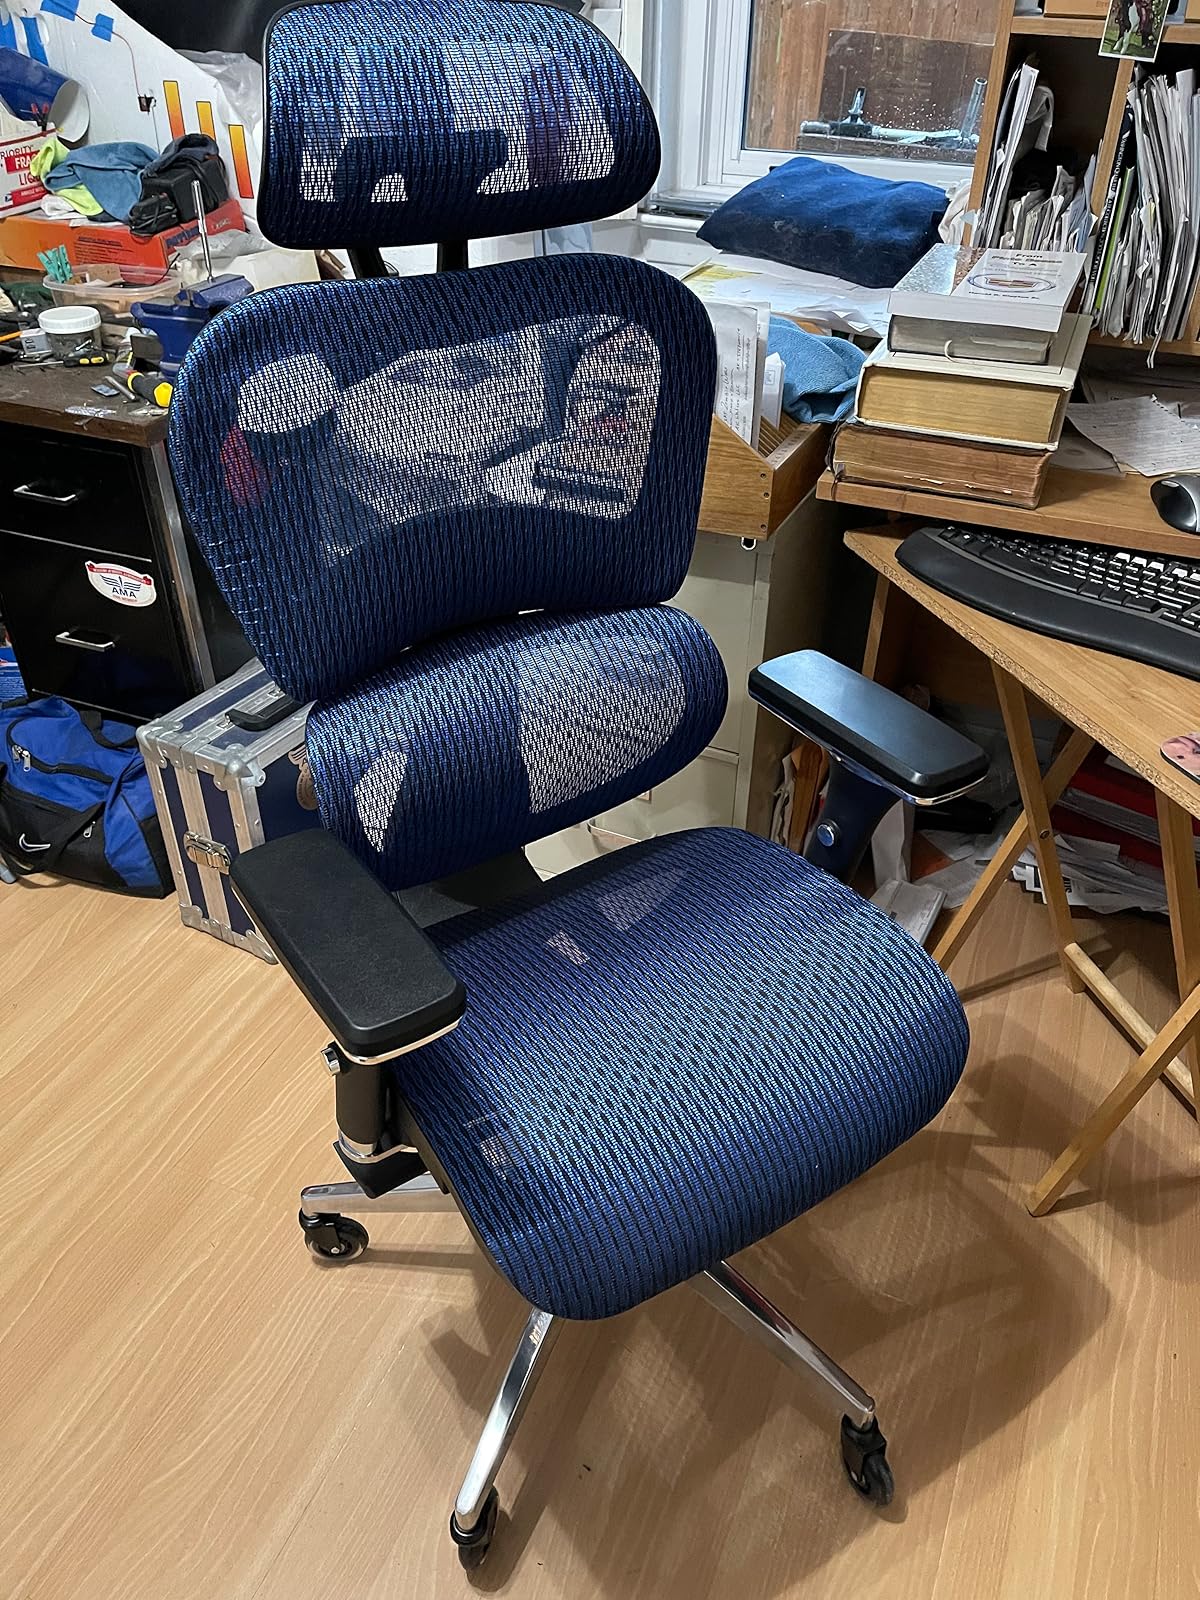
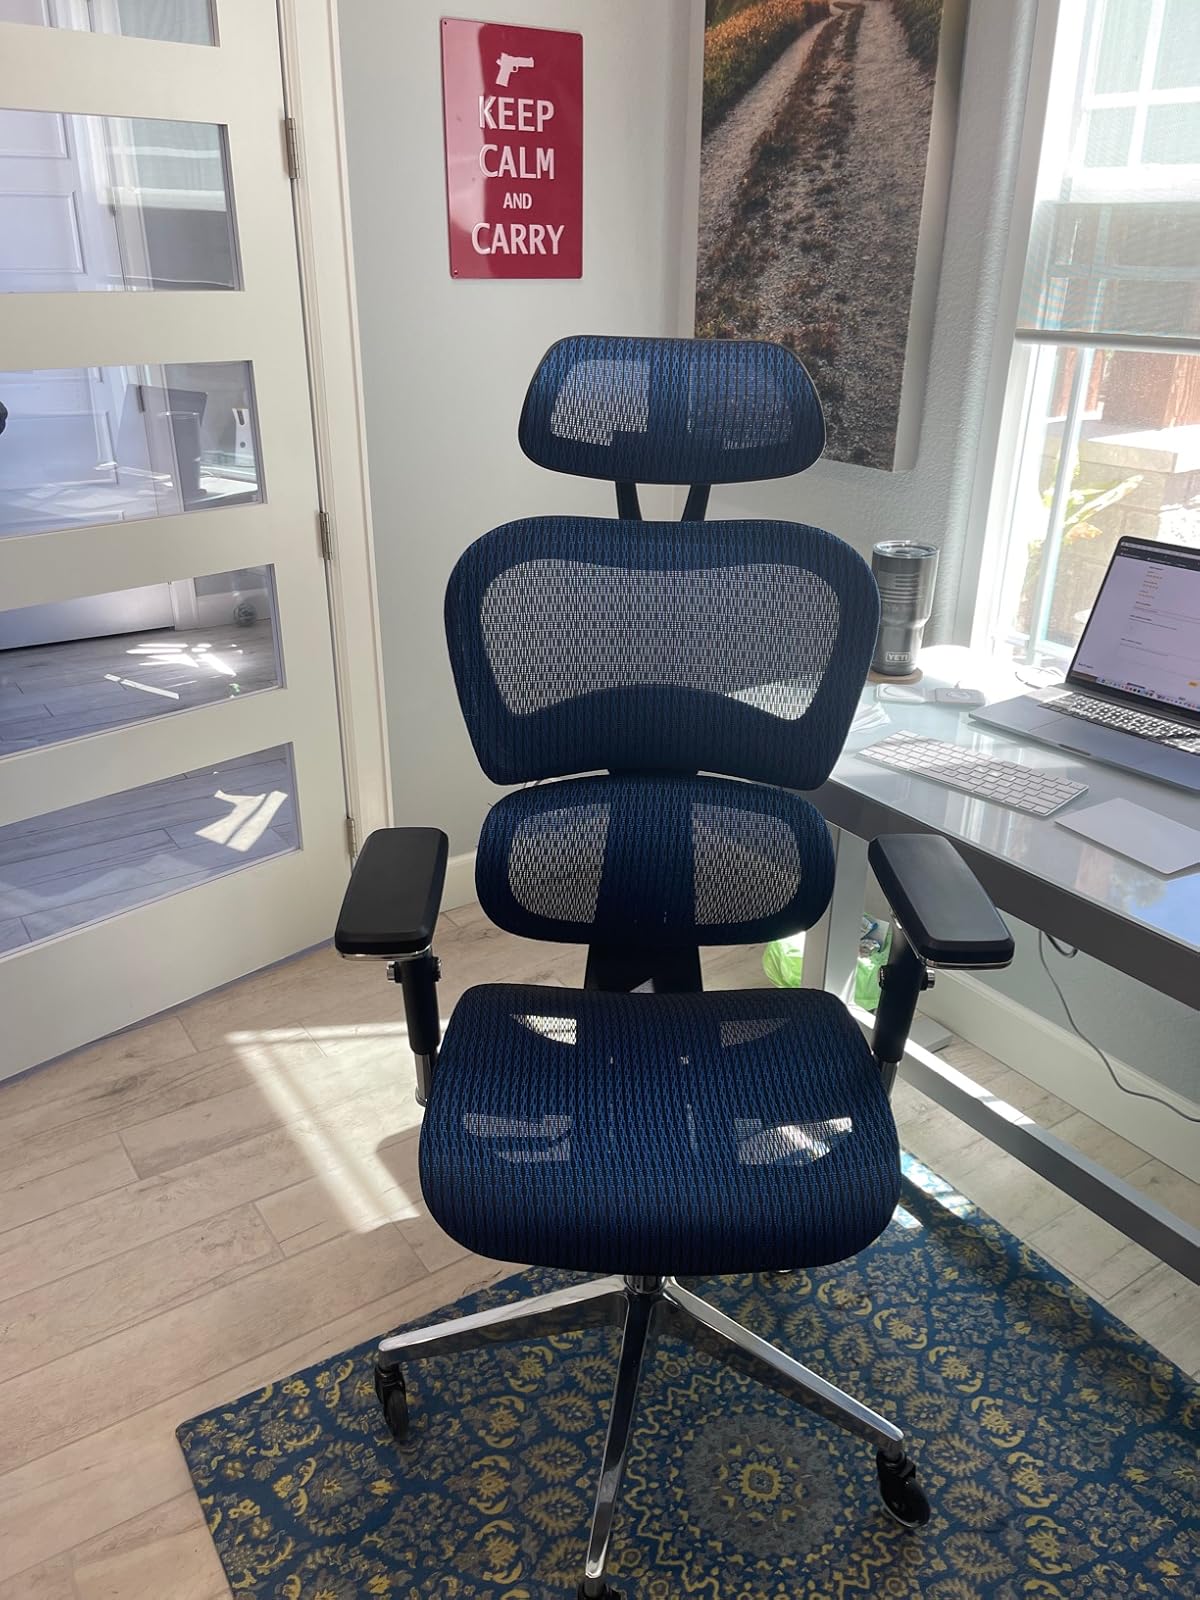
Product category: items_chair
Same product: yes